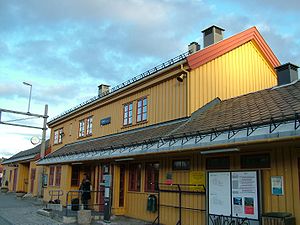
Geilo Station
Geilo Station er en jernbanestation på Bergensbanen, der ligger i byen Geilo i Hol kommune i Norge. Stationen består af nogle få spor, to perroner og en stationsbygning, der er opført i gulmalet træ efter tegninger af Paul Armin Due. Stationen ligger ved et skisportsområde med nærmeste skilift kun ca. 100 m derfra.